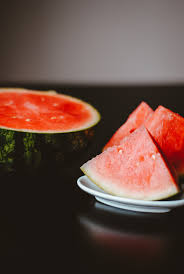
Label: Watermelon